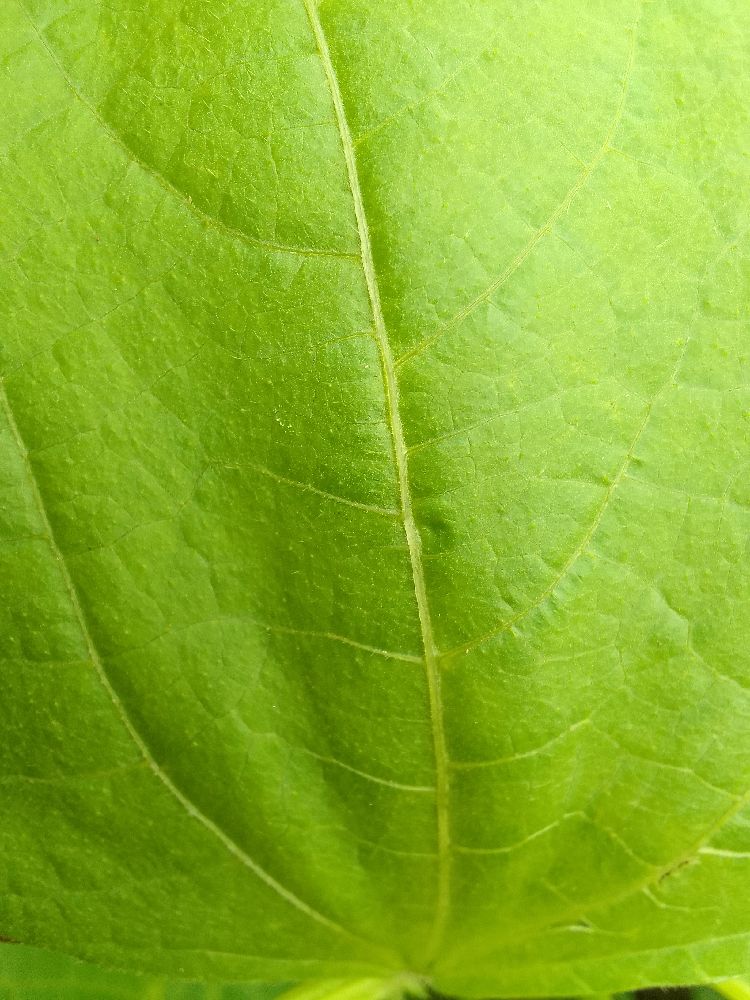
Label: healthy